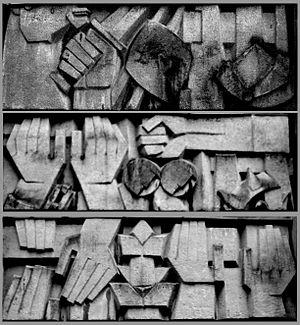
Heinz Hemrich, né 1923 à Schwäbisch Hall et mort le 8 décembre 2009, est un sculpteur allemand.